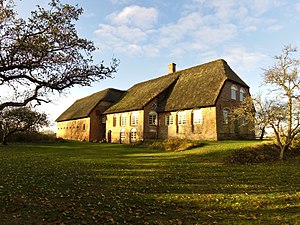
Kommandørgården på Rømø
Stuehus med to udlænger i baggrunden, lade og stald
Kommandørgården
Kommandørgården på Rømø er en fredet gård på Rømø ud mod Vadehavet. 'Kommandør' er det hollandske ord for kaptajn på hvalfangerbåde. Gården er et intakt hvalfangerhjem.og ejedes fra 1600-tallet af den samme familie gennem 12 generationer.